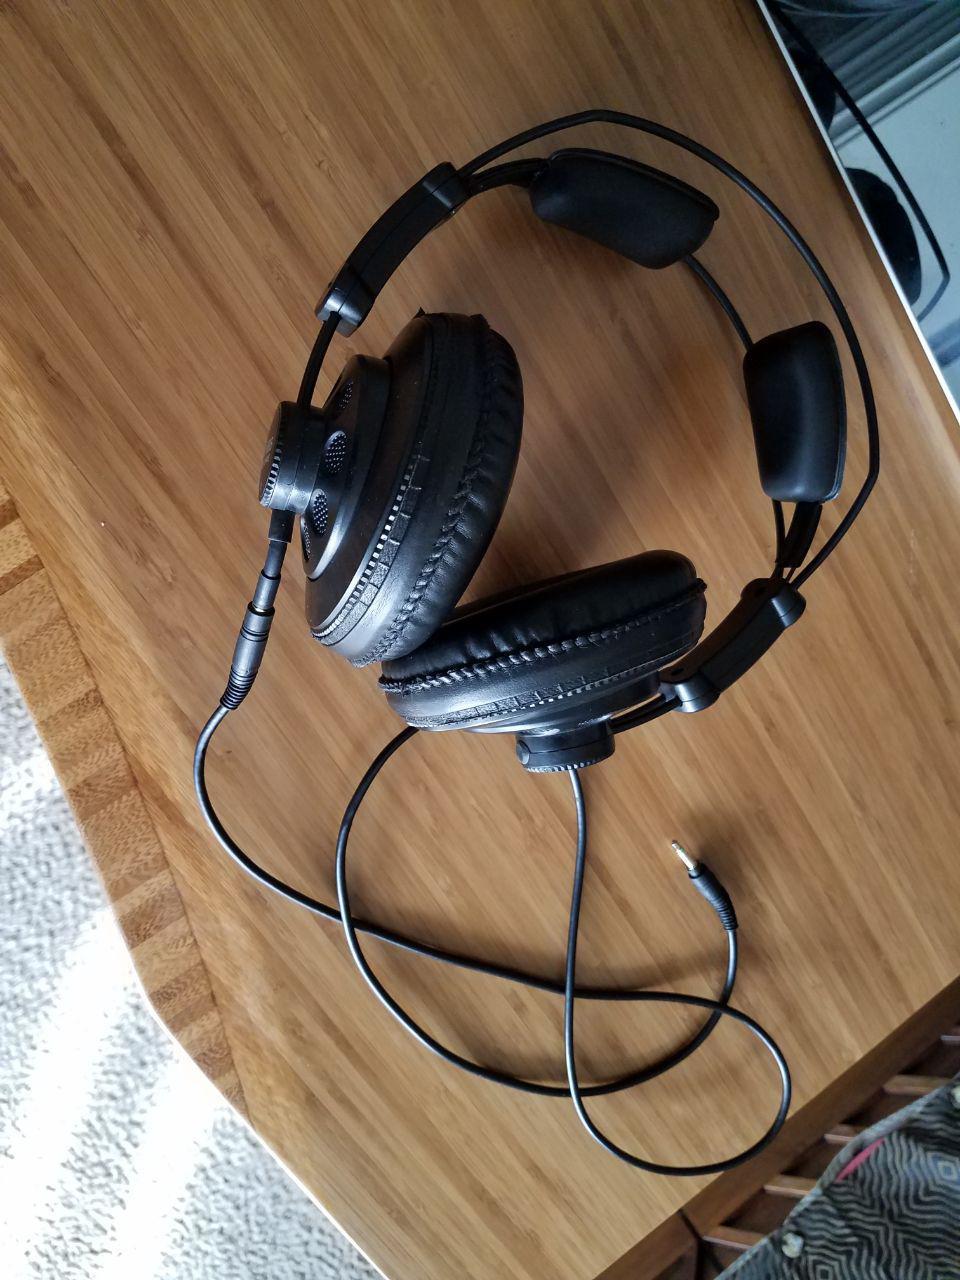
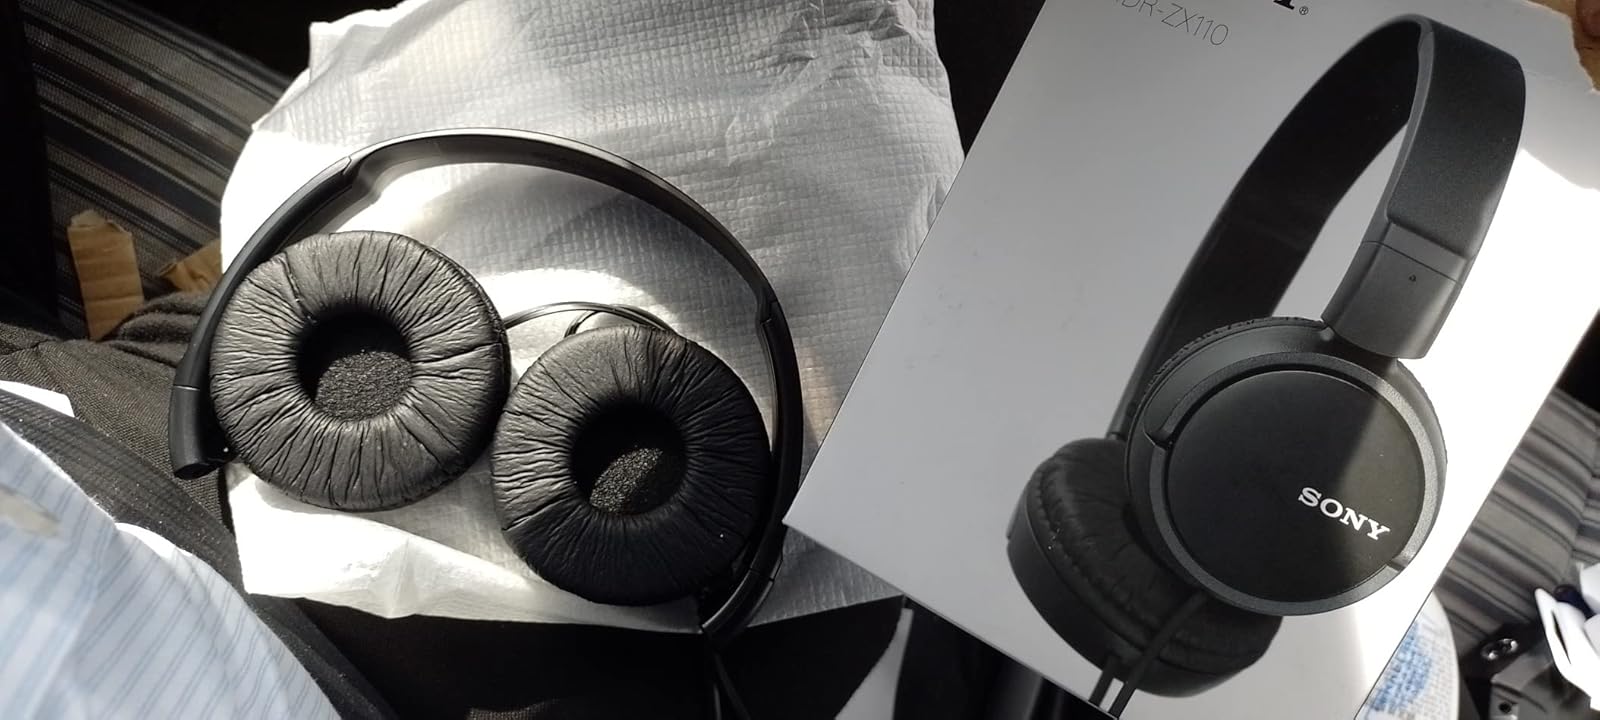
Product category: headphones
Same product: no